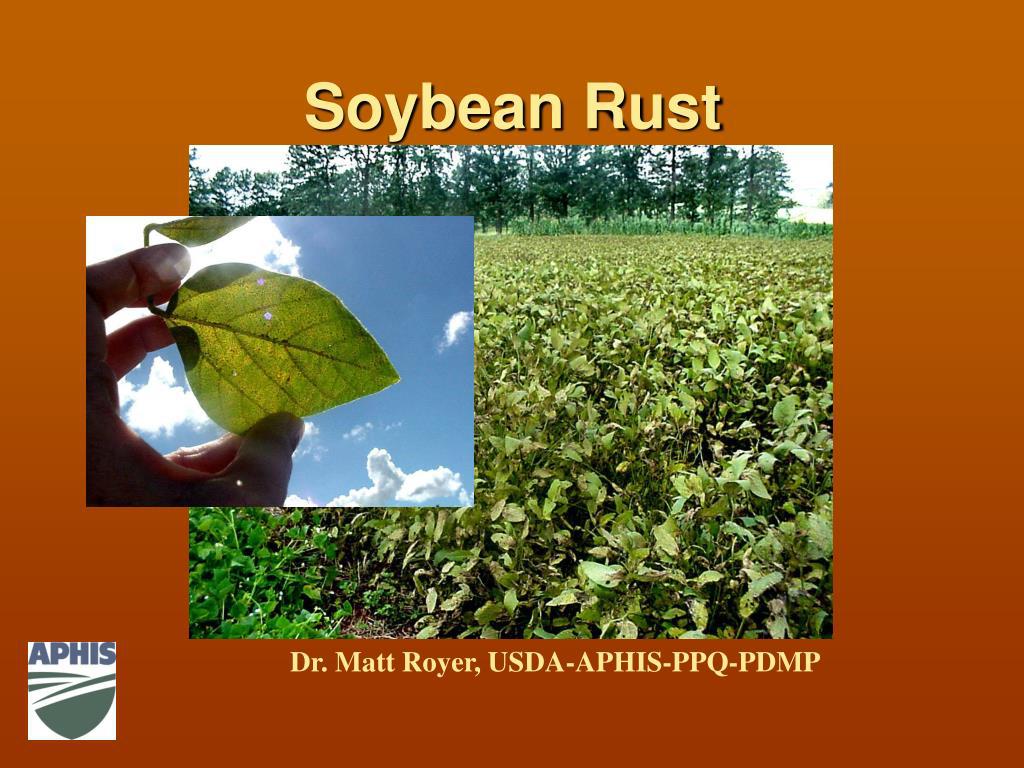
Plant: Soybean
Disease: bean rust